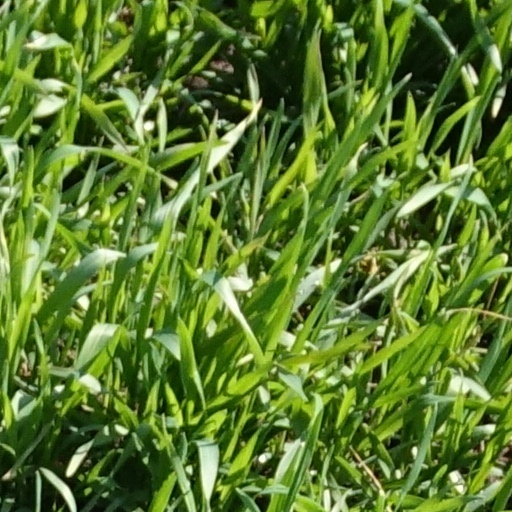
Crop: wheat